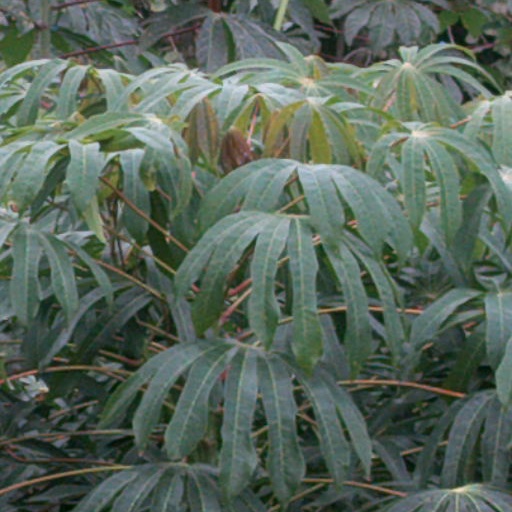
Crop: cassava